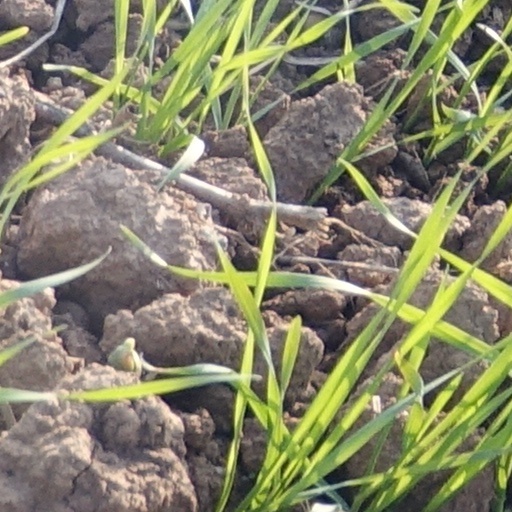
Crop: wheat